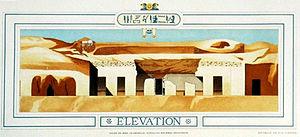
La tombe thébaine TT 81 est située à Cheikh Abd el-Gournah, dans la nécropole thébaine, sur la rive ouest du Nil, face à Louxor en Égypte.